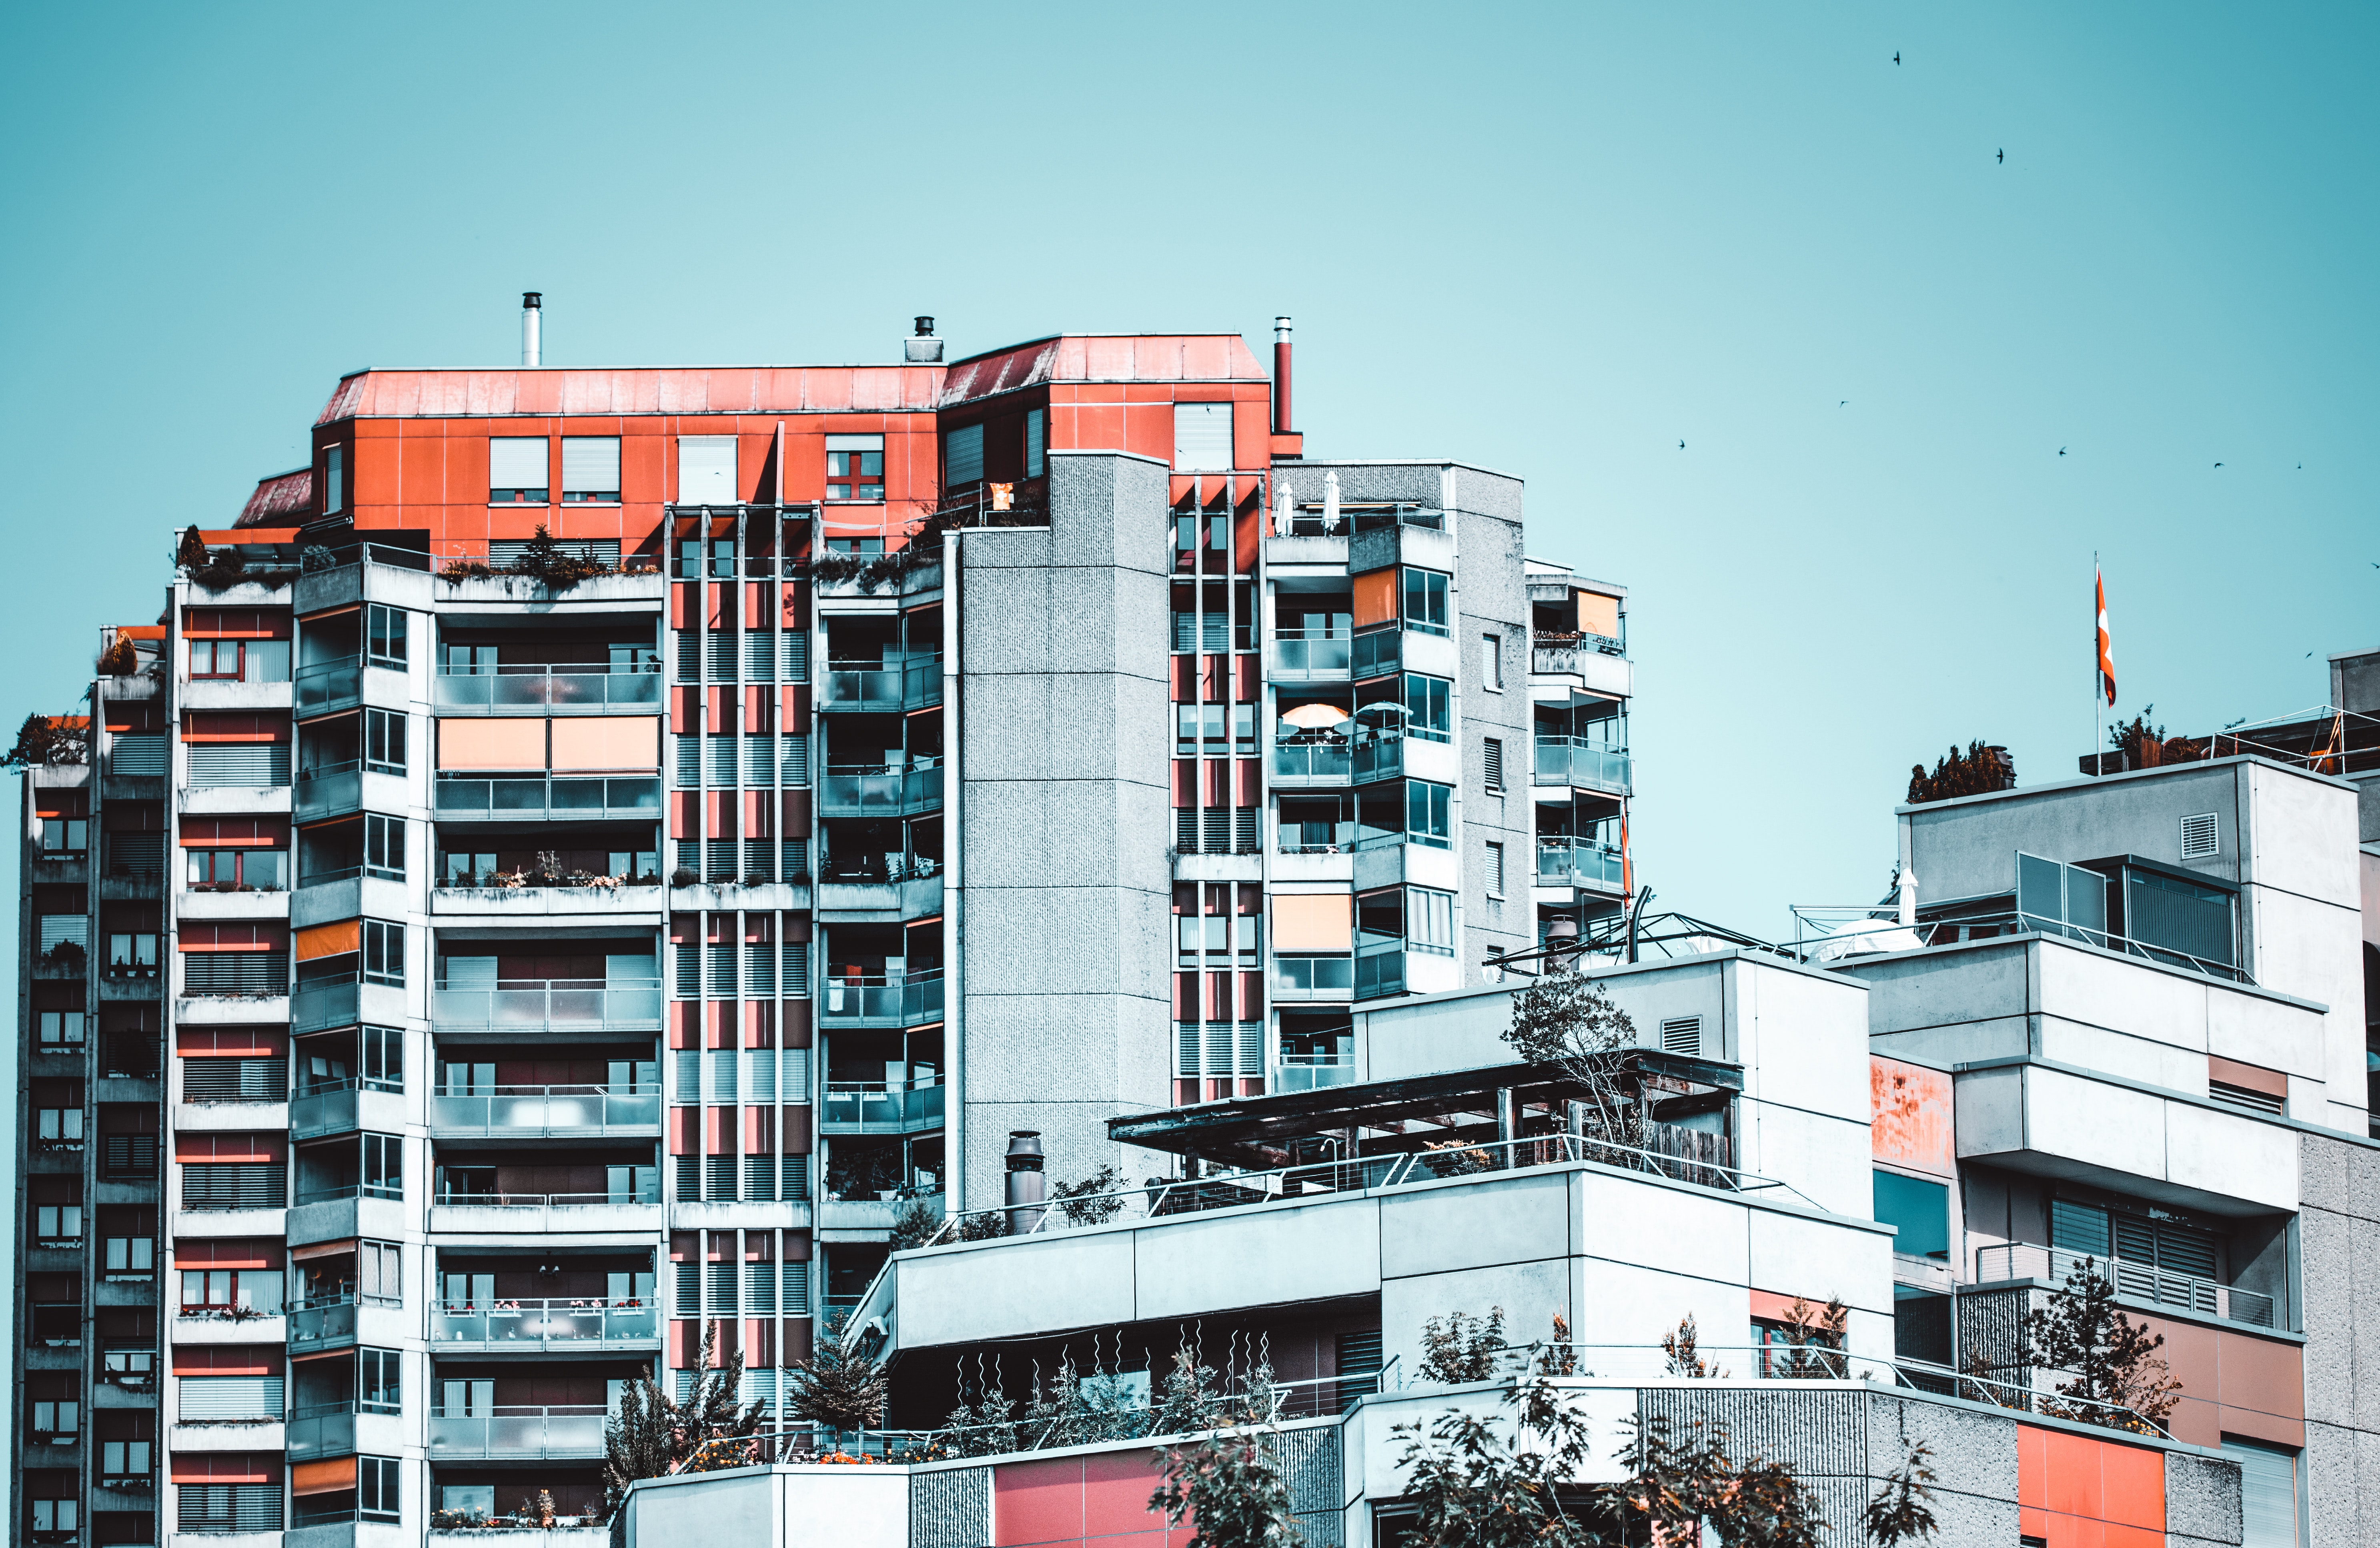
metropolitan area, urban area, building, architecture, residential area, metropolis, city, tower block, condominium, human settlement, mixed use, neighbourhood, apartment, daytime, sky, commercial building, real estate, urban design, facade, downtown, Material property, house, home, skyscraper, cityscape, suburb